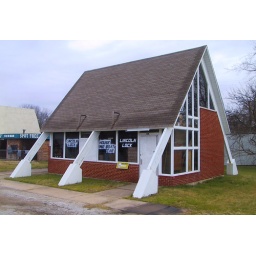
This building on Main street in Duncanville was a Polar Bear Ice Cream shop in the 60s.